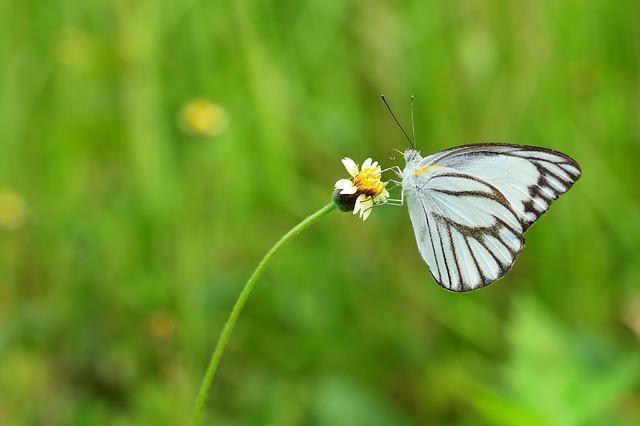
butterfly